Answer in natural language. How many HousePlants are visible in the scene? Choose between the following options: 0, 4, 3, 5 or 1
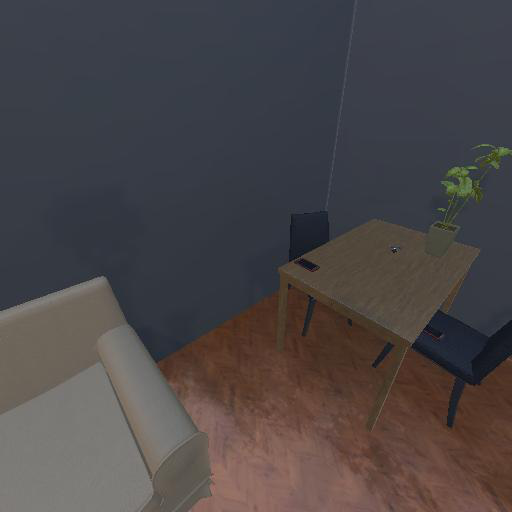
<answer>1</answer>